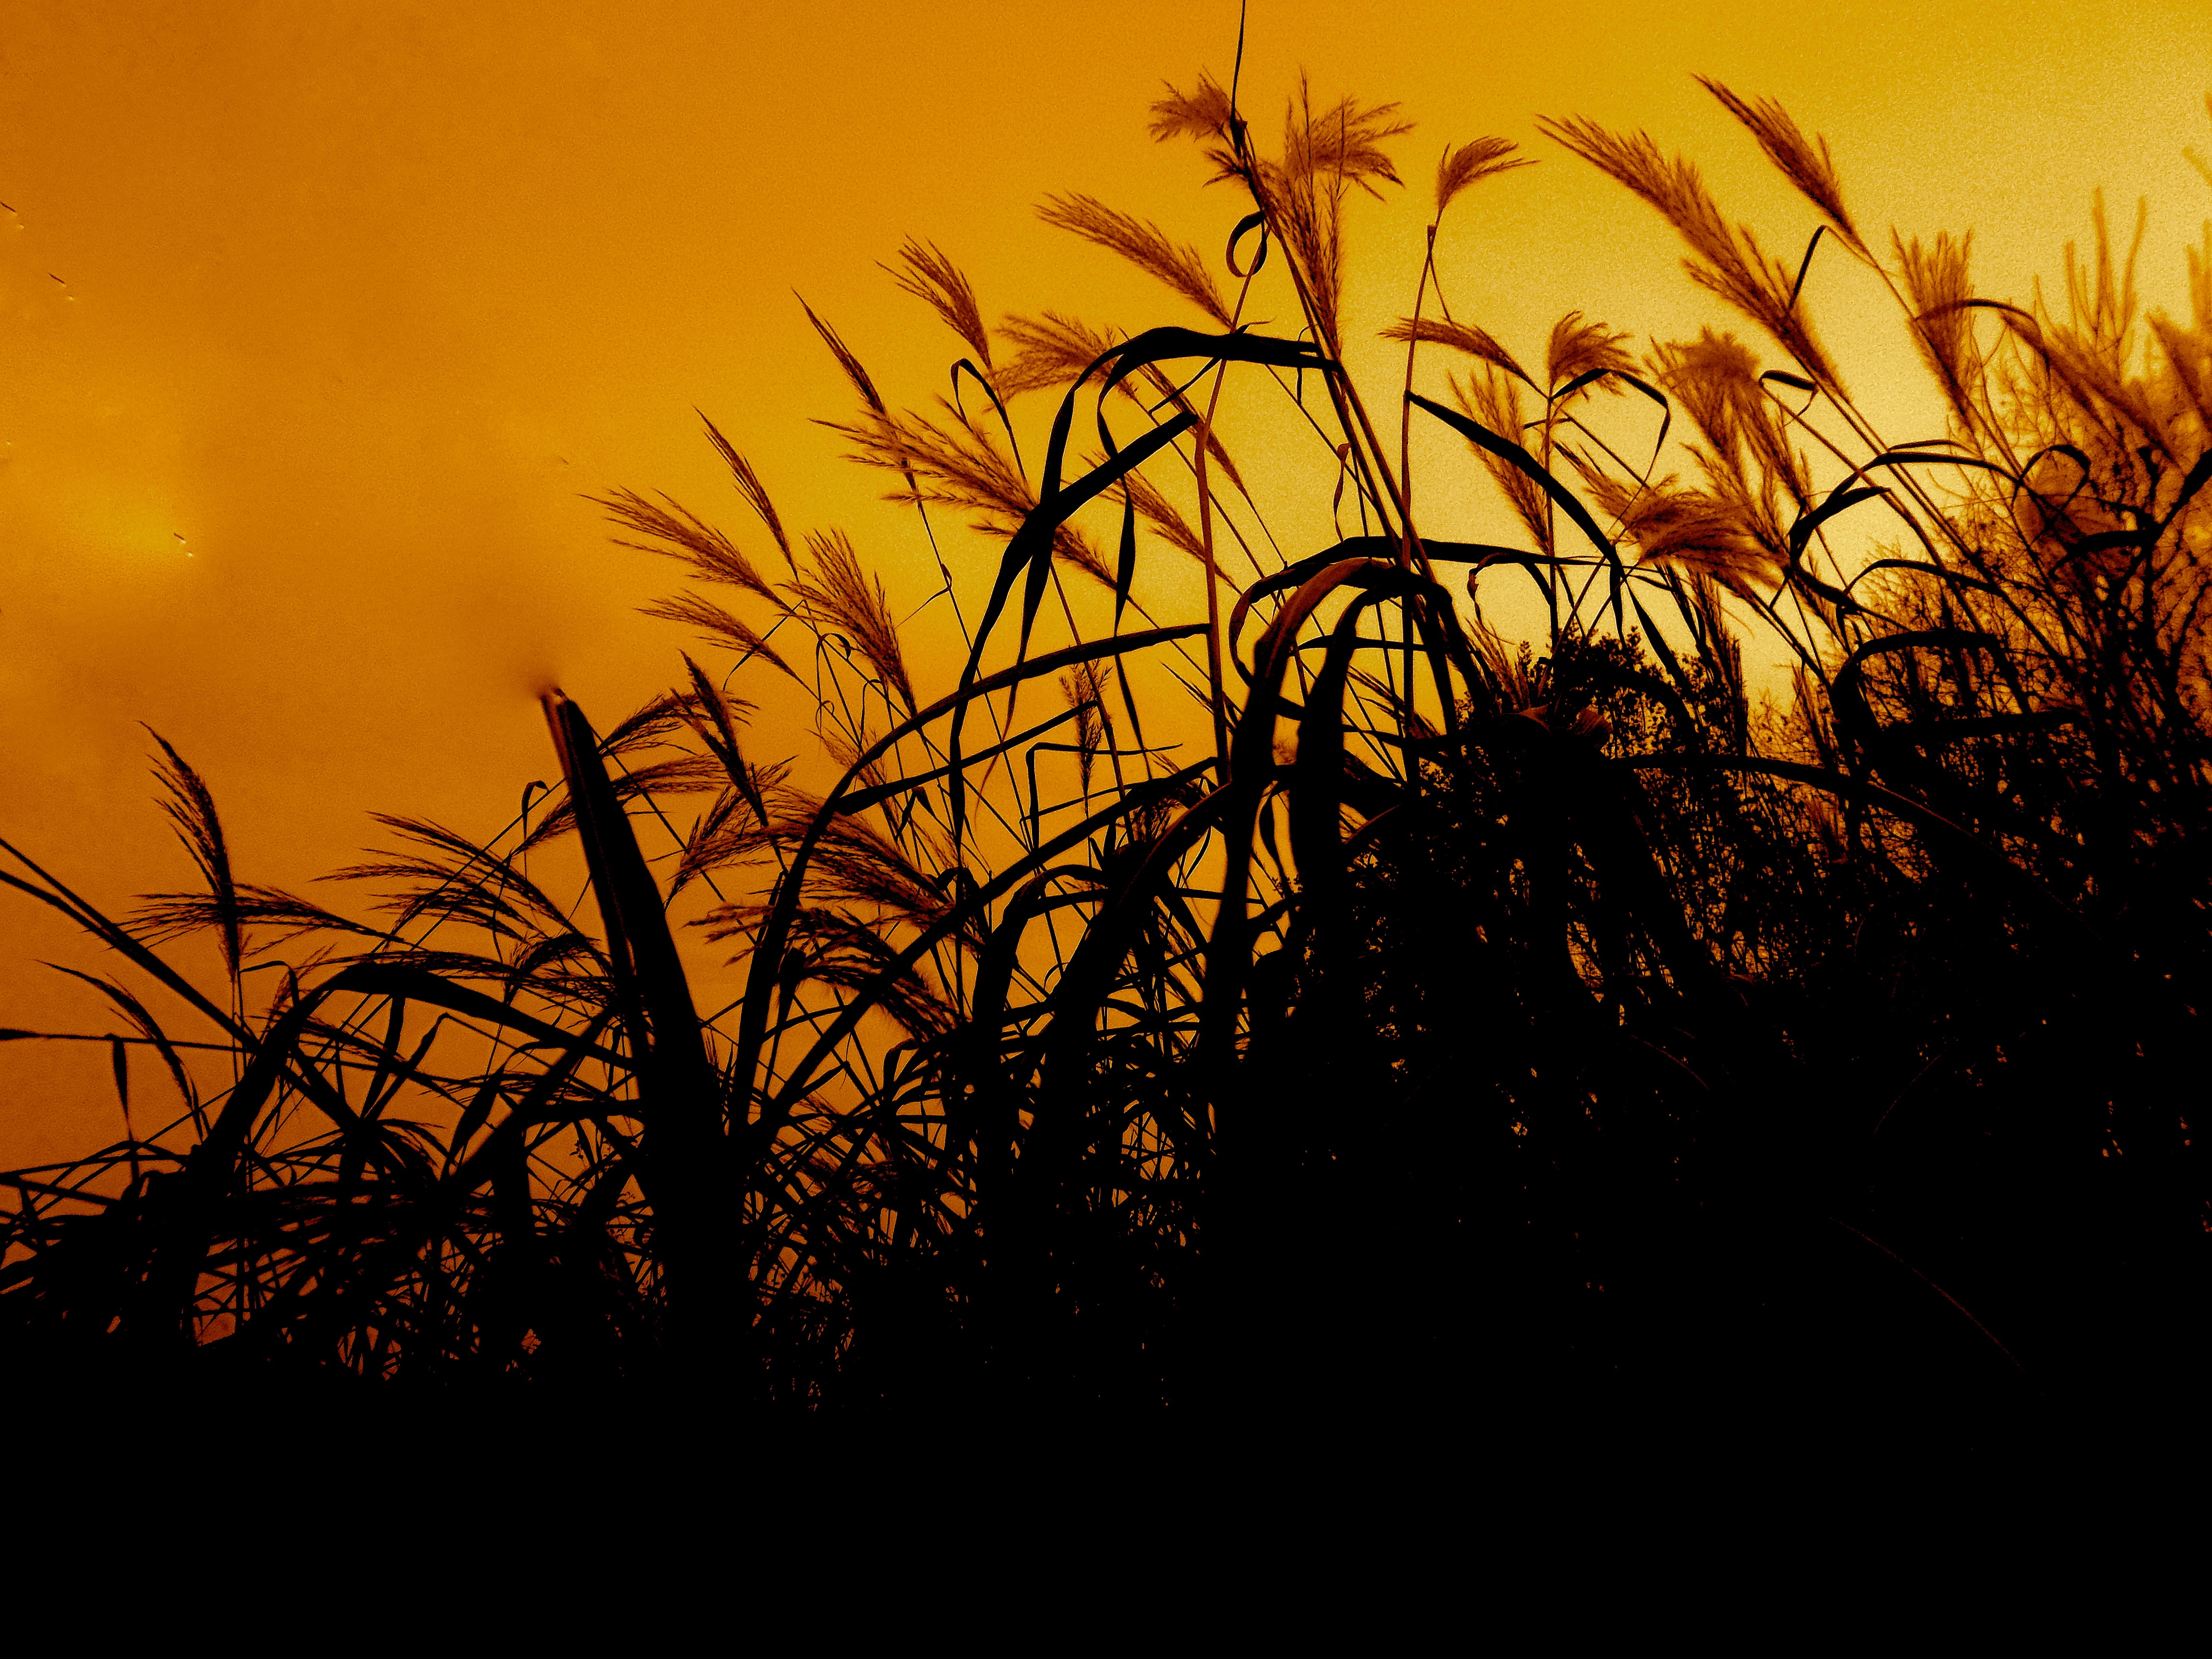
tree, nature, grass, horizon, branch, silhouette, light, cloud, plant, sky, sun, sunrise, sunset, sunlight, morning, leaf, flower, dawn, dusk, evening, autumn, lichtspiel, mood, grasses, back light, halme, meadow grass, blades of grass, grass family